Rigid airship

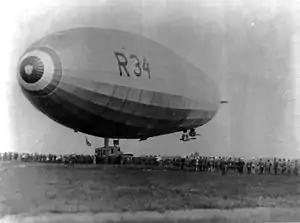
The British R34 in Long Island during the first ever return crossing of the Atlantic in July 1919

By the end of the conflict, two British airships of the R33 Class were nearing completion. R33 became a civilian airship, finishing her career doing experimental work. The R34 became the first aircraft to complete a return Atlantic crossing in July 1919 but was severely damaged in January 1921 and was subsequently scrapped. R.35, a unique admiralty design, was almost finished when work was stopped in early 1919. R36 and R.37 were stretched R.35s. R.36 was completed after the war as a civilian airship registered as G-FAAF. R.36 had two engines from the German L71. Modifications for passenger service involved installing a 131 foot long combined control and passenger gondola to accommodate 50 passengers. R.36 suffered a structural failure of one horizontal and one vertical fin. It was repaired and served to aid the police in traffic control for the Ascot race in 1921. R.36 was damaged in a mooring accident in 1921, and while repaired R.36 never flew again. Retained for possible use as a commercial airship R.36 was broken up in 1926.